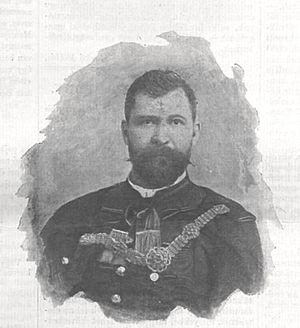
Le bourgmestre de Budapest est une charge publique qui a existé entre 1873 et 1950 à Budapest. Elle désignait le premier des représentants du conseil municipal, chargé de mettre en œuvre la politique municipale à l'échelle de la capitale hongroise. Cette fonction ne doit pas être confondue avec celle de bourgmestre principal qui, nommé par le gouvernement, représentait l'État, contrôlait la légalité des actes et présidait les différentes assemblées. Le changement de régime en Hongrie en 1990 a réintroduit symboliquement la charge de bourgmestre principal, mais ses compétences réelles tendent à rappeler celles dévolues au bourgmestre.
József Márkus, né le 16 août 1852 à Szombathely et mort le 12 mars 1915 à Budapest, est un homme politique hongrois, bourgmestre principal de Budapest de 1897 à 1906.
Le bourgmestre principal de Budapest désigne depuis 1990 le chef de la collectivité métropolitaine de Budapest, élu au suffrage universel indirect par les différents représentants des arrondissements de la capitale.